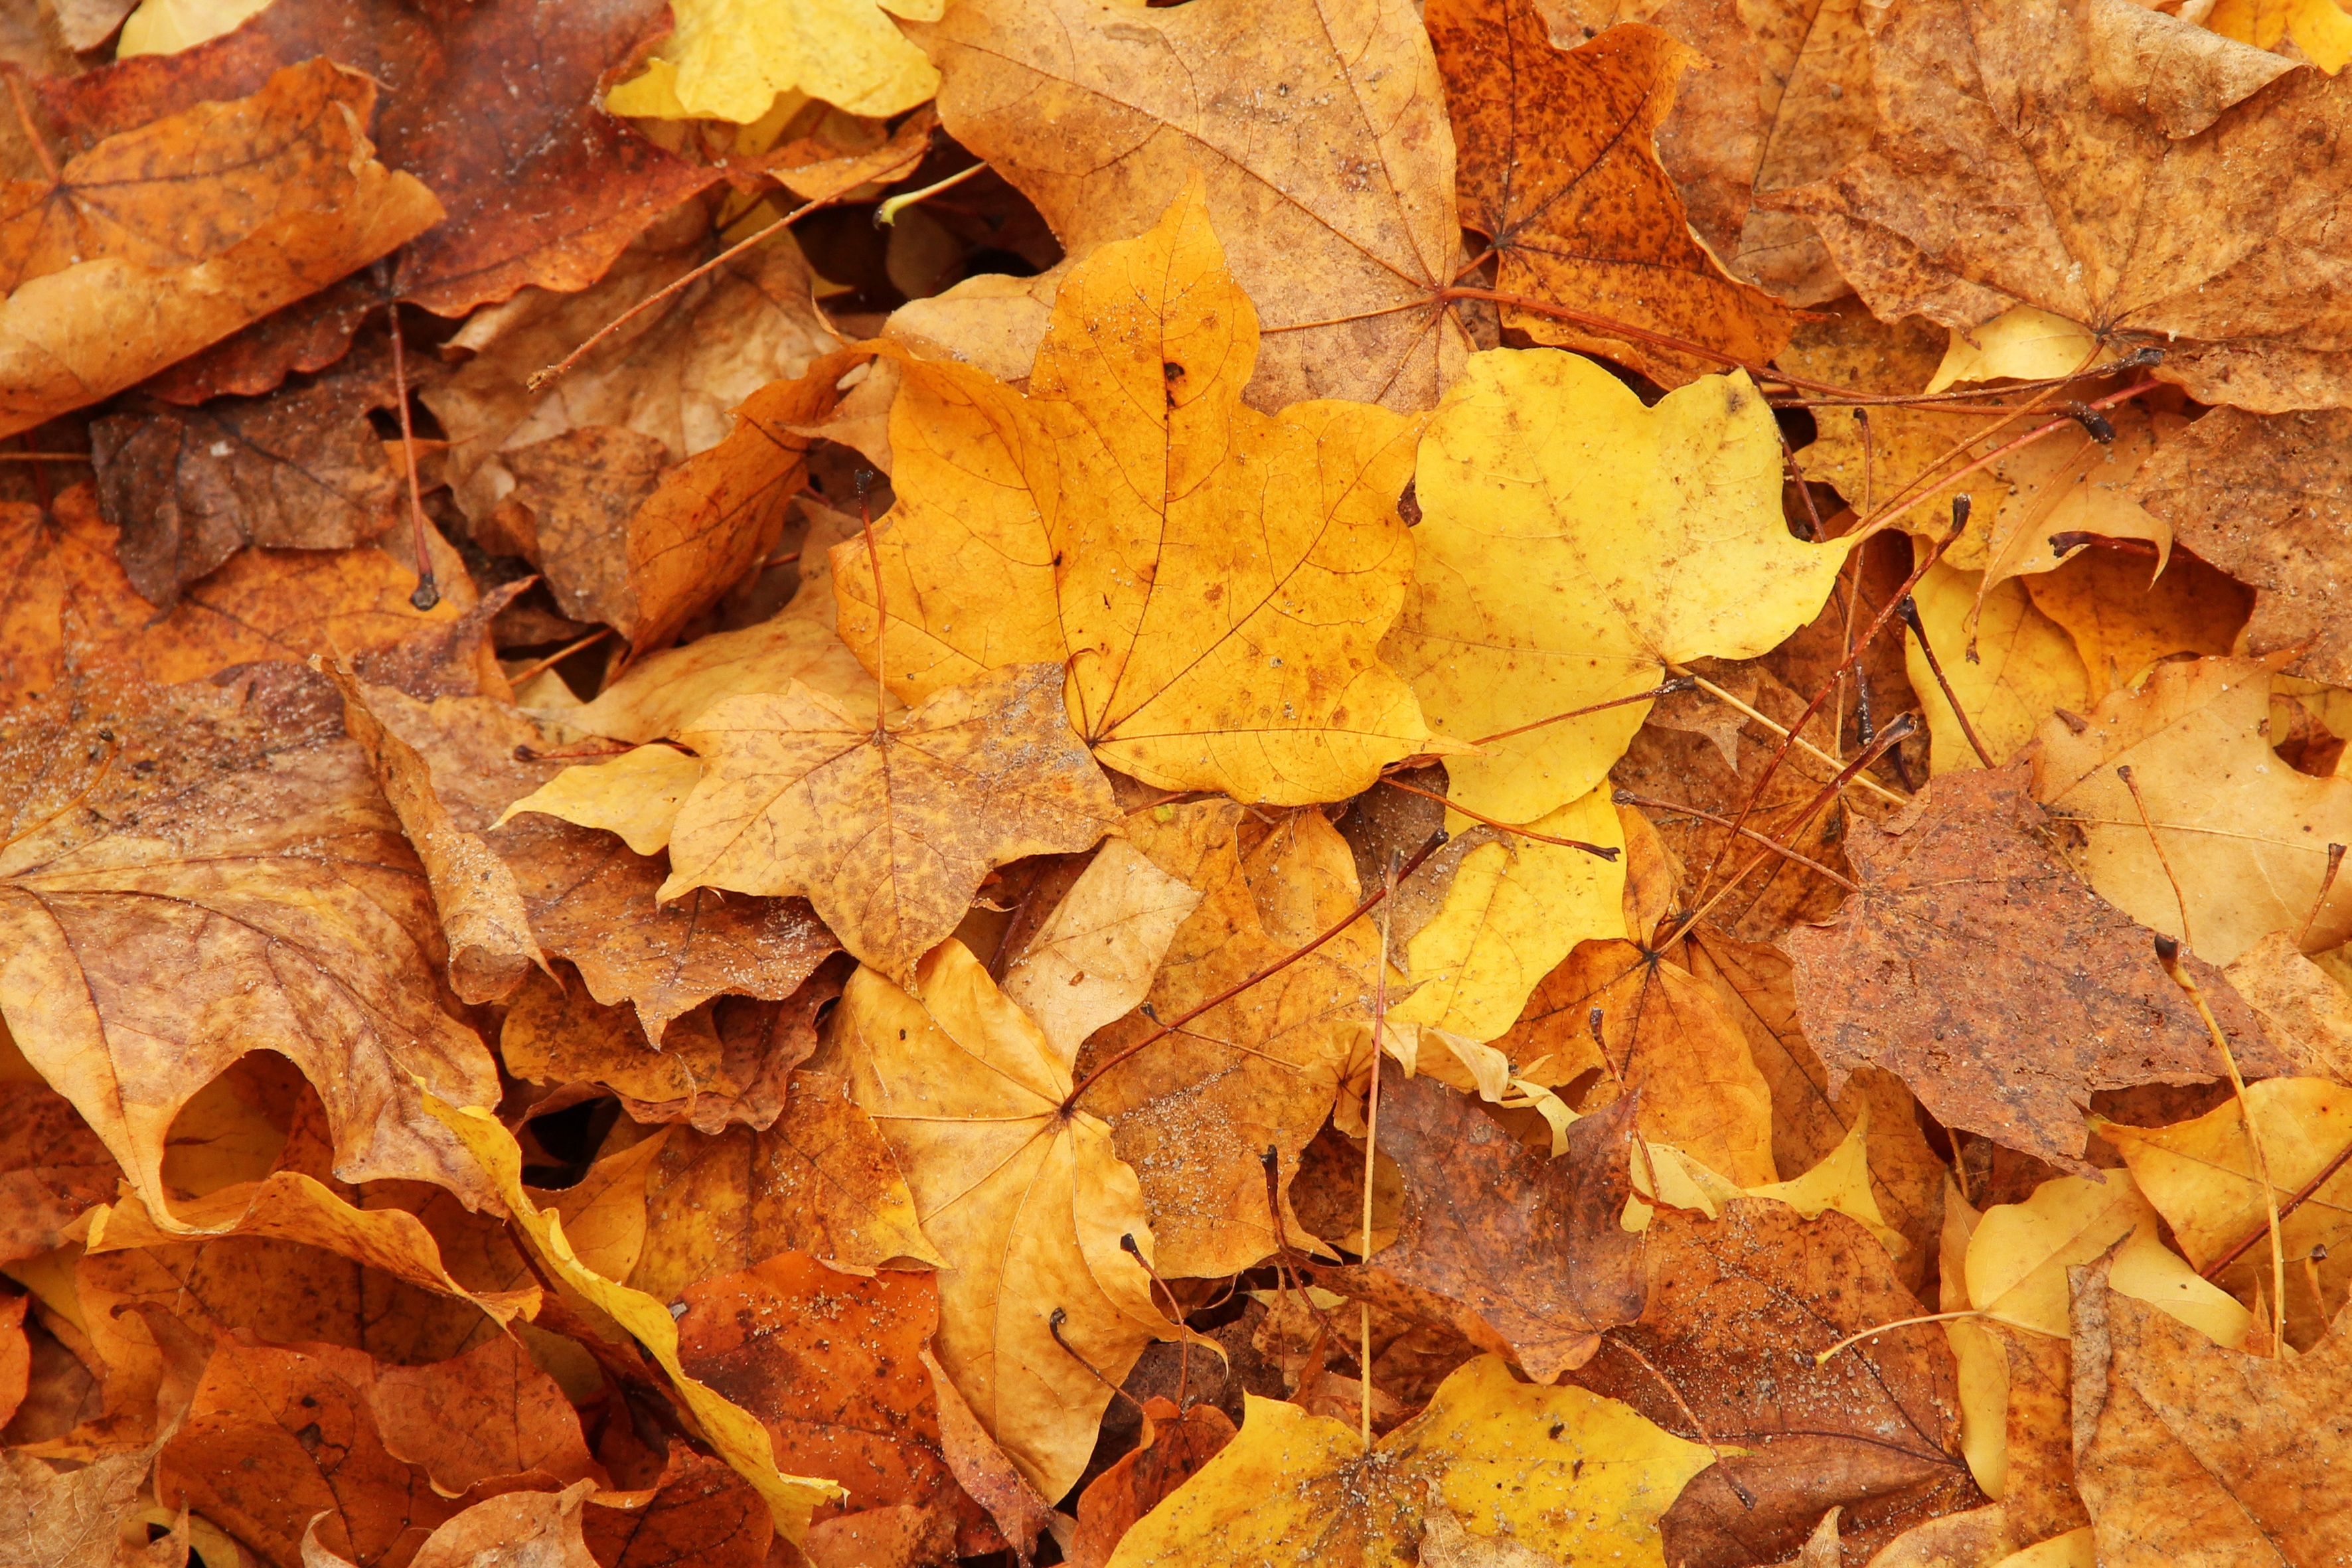
tree, forest, branch, plant, wood, leaf, trunk, autumn, soil, yellow, season, maple leaf, forest floor, leaves, deciduous, fall color, fall foliage, woody plant, land plant